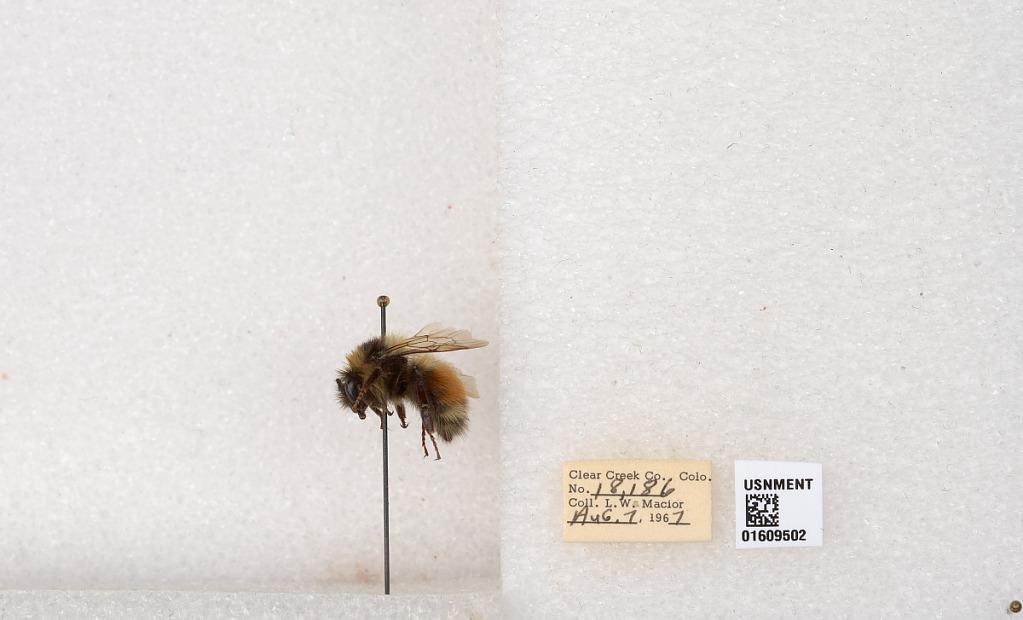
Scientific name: Bombus (Pyrobombus) sylvicola Kirby
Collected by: L. Macior
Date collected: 1967-8-7
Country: United States
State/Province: Colorado
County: Clear Creek
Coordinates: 39.6856, -105.645